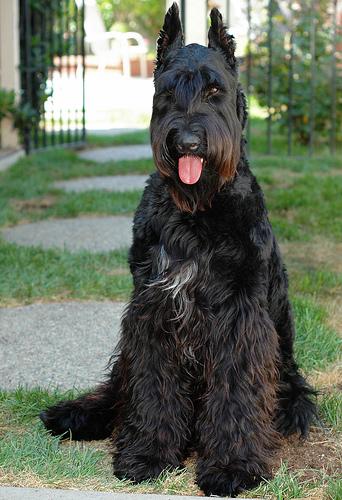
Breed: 232-n000089-giant_schnauzer